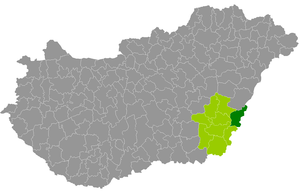
Le district de Sarkad est un des 9 districts du comitat de Békés en Hongrie. Créé en 2013, il compte 23 228 habitants et rassemble 11 localités : 10 communes et une seule ville, Sarkad, son chef-lieu.